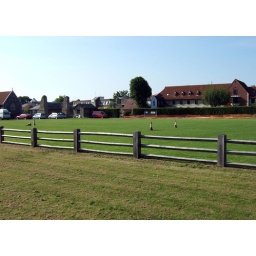
The wall in the far left is the edge of the dormitory. THe chapter house and the 12th Century Infirmary Hall.